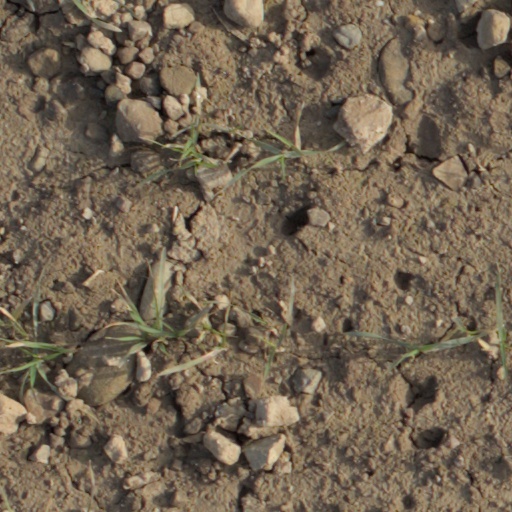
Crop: wheat